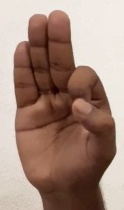
ASL sign: F